Murphy (novel)

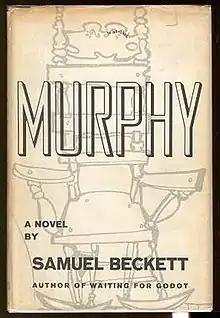
1957 Grove Press edition cover of "Murphy"

Murphy, first published in 1938, is an avant-garde novel, the third work of prose fiction by the Irish author and dramatist Samuel Beckett. The book was Beckett's second published prose work after the short-story collection "More Pricks than Kicks" (published in 1934) and his unpublished first novel "Dream of Fair to Middling Women" (published posthumously in 1992). It was written in English, rather than the French of much of Beckett's later writing. After many rejections, it was published by Routledge on the recommendation of Beckett's painter friend Jack Butler Yeats.